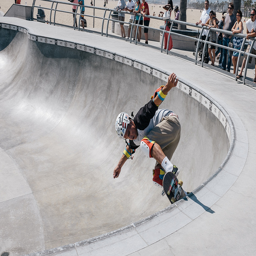
A person wearing protective gear on a skateboard.
A man riding a skateboard up the side of a ramp.
A person skateboards up a ramp in front of a crowd
A skateboarder on the edge of a skating rink.
A skateboarder rides his board at a skate-park.